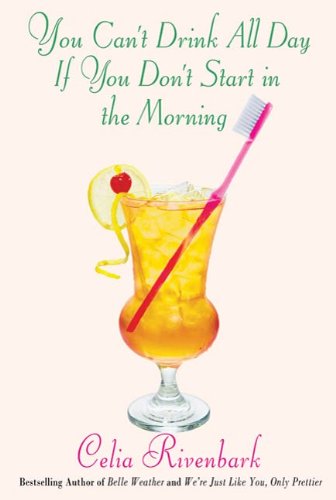
You Can't Drink All Day If You Don't Start in the Morning
Category: Buy a Kindle
About the Author Celia Rivenbark is the author of the award-winning bestsellers Stop Dressing Your Six-Year-Old Like a Skank; Bless Your Heart, Tramp ; and Belle Weather. We’re Just Like You, Only Prettier won a Southern Independent Booksellers Alliance (SIBA) Book Award for nonfiction and was a finalist for the James Thurber Prize for American Humor. Born and raised in Duplin County, North Carolina, Rivenbark grew up in a small house “with a red barn out back that was populated by a couple of dozen lanky and unvaccinated cats.” She started out writing for her hometown paper. She writes a weekly, nationally syndicated humor column for the Myrtle Beach Sun News . She lives in Wilmington, North Carolina. Review "Rivenbark’s latest outing is a fantastic book that will keep you laughing at the minutiae of the world outside while giving you time to reflect on your own life."-- Book Reporter "...one of those books that makes you laugh out loud and possibly even snort soda through your nose!"-- Booking Mama Excerpt. YOU CAN’T DRINK ALL DAY IF YOU DON’T START IN THE MORNING. 1 TB or Not TB: Perfect Attendance Nuts Don’t Care It doesn’t win me any points with the other mommies, but I tend to loudly yell “Booooooo!” and make lots of exaggerated thumbs-down gestures whenever a kid skips up to the stage to receive a perfect attendance certificate at the end of the school year. Sure, it’s a little unorthodox—some might even say rude—but I don’t think it’s any ruder than risking everybody else’s health just so you can get a stupid fill-in-the-blank award certificate from Office Depot. You know what our little family got for your kid’s perfect attendance? The month of March with a scaly rash and violently unpredictable diarrhea. Well. You asked. Perfect attendance awards are usually presented at that tasty combo platter that is the year-end assembly, awards presentation, fifth-grade graduation, and nacho bar. It gores my ox every single year. Hence the booing. “What’s wrong with you?” asked my fitness-freak mommie friend. I try not to hate her because she always arrives breathless from something called spinning class. For the longest time, I thought she was doing something with yarn but then I found out there’s actually a class where all you do is sit in a room and ride a bike that doesn’t go anywhere. You need a class for that? How about breathing in and out? Need a class for that, too? Fitness mommie was pissed at me. She would need to do a few dozen downward-facing dogs and journal for at least an hour to center herself. “You just booed a child. Who does that?” “Boooooooo!!!” Guess she got her answer. “Stop it! Those kids are going to get their feelings hurt. Here. Have some edamame. It’ll keep your mouth shut.” Fitness mommie is always able to wrestle huge Ziploc bags of edamame from her purse at any given time. I just laugh because I grew up surrounded by soybean fields and hog corn, both utterly useless when faced with actually needing to prepare food. But now edamame is every damn where and I am so over it. As the guidance counselor gave with the left and shook with the right, and the proud kid with the wet, hacking cough blew his nose on his shirt and waved happily to the crowd, I turned to “Edda.” “He’s a snot factory. Same as the rest of them. Look at ’em. They’re so stressed out trying to get that perfect attendance certificate that now half the third grade has fifth disease. If it weren’t for kids like him, there probably wouldn’t have ever been a first through fourth disease. Hey! Thanks for coming to school with a hundred-and-three-degree fever, loser !” Edda scurried away to find another seat but I just raised my voice. Like a crazy person. “Look at that woman with the camcorder,” I hissed to no one in particular. “Her kid hasn’t missed a day in five years. I heard his appendix burst one Thursday and she told him ‘Don’t be such a pussy; that’s what weekends are for.’ ” The parents drive this craziness, you know. Oh, sure, by about sixth grade, the kid has totally bought into it: Must. Have. Meaningless. Certificate. But it’s the parents’ fault in the beginning. I know a woman who got a little brass lapel pin for never missing a day of school all the way through twelfth grade. “I went to school with measles ,” she said ruefully one day. “Can you imagine?” Hell, no! I laid out of school if there was a freakin’ wedding on Another World. Fortunately, my mother understood this addiction and cheered me on. “Let me write a note,” she’d say. I usually handled the note-writing because, to my mother, actually laying out of school to see Rachel get married yet again was a perfectly logical excuse. “No, no!” I’d say. “We can’t tell the truth! It needs to be something really dramatic, something nobody wants to really follow up on.” Fetching notepaper from a kitchen cabinet and plopping into a recliner, I’d compose an entirely respectable letter to the teacher that usually included the phrase “agonizing pain emanating from her females.” (In the South, and perhaps elsewhere, a girl or woman refers to her inner workings as her “females.” I have never heard a man call his workings his “males,” but it wouldn’t bother me particularly.) Over the years, my friends and I had gotten extremely clever with the writing of sick notes. I like to think it was the start of my professional writing career. Only then, I was paid in Sugar Daddys or Black Cows. Some people are born to greatness; others have it thrust upon them. So it was that most of the dumbasses in my class would come to me for a great sick note. One showed me a note her mother had scribbled. “Nobody’s gonna believe this. It don’t even make sense,” whined Opal-Anne. The note was truly awful and, no, it didn’t make no sense at all. Written in Opal-Anne’s mama’s sad little scrawl, it read, “Please accuse Opal from gym class. Her period has done swooped down on her.” From that day forward, I always thought of menstruation as a huge hawk that would dig its wrinkled yellow feet into your scalp for five to seven days a month and just sit there going “Caw! Caw!” or whatever the hell noise hawks make. My mother’s willingness to be a coconspirator on keeping me out of school for important weddings of TV characters has carried over to the raising of my own precious cherub, Sophie, who gets much of her own health information and life guidance from TV, just as her mother did before her. Family traditions are sacred, y’all. Sophie’s getting a crash course on some of this stuff now that the nightly news has informed me that one in four teenage girls has a sexually transmitted disease. All together now: “Ewwwww.” Naturally, I summoned the Princess to the TV so she could hear it from Brian Williams’ own mouth. “Mooooommmmm,” was the response, accompanied by a big eye roll. “That’s gross.” “Indeed it is, little missy,” I said. It’s hard to believe my baby is going to middle school in a few weeks. It seems like only yesterday I was lying to kindergarten teachers about having to go out of town on business just so I could avoid having to bake shamrock-shaped cupcakes. Good times. And it really was just yesterday when the school nurse called to say that the Princess had thrown up during Human Growth and Changes class. “Some students are just more sensitive than others to these videos,” the perky nurse explained as I applied a wet Brawny towel to Soph’s pale forehead. “One little boy actually fainted. ” I looked at the nurse for a few seconds and realized that I should choose my words carefully. I am, after all, a mature adult. “What kind of perverted shit are y’all showing these kids?” Yeah. I said it just like that. I’m pretty sure the nurse was considering recommending me for in-school suspension but she knew my lumpy ass would never fit in that tiny desk. Listen. I happen to believe that schools don’t need to be in the business of teaching sex education to children. That’s what TV is for. Which is why I’m making sure the Princess learns everything she needs to know from a trusted, reliable source that stresses consequences: One Tree Hill on the CW network. It’s like Human Growth and Changes, only it has an actual plot and the music is sick! The Princess and I watch One Tree Hill together, which is my own way of educating her about nasty stuff. Sure, it’s a slightly unorthodox approach, but OTH covers everything she needs to know: the perils of unprotected sex, the perils of drugs, the perils of ignoring the creepy Goth kid, the perils of cheating at love and basketball—it’s all there. Plus it’s filmed in my hometown so I’m partial to its addictive charms. My idea? Ditch Human Growth and Changes and show the OTH episode where Nathan had a suspicious discharge. Or maybe that was Brooke. No, it was Rachel. Whatever—you’d be scared straight. I signed my traumatized Princess out for the day and drove straight home. I tucked her into bed, gave her a mug of tomato soup with a big crouton in the center, popped in the Cinderella III DVD, and promised her that she would never have to see a video about testicles again. When he got home from work, duh-hubby, naturally, was thrilled to hear that sex education class had made his daughter sick. Men are so predictable. One thing was for sure. Neither Soph nor the unfortunate little boy who had fainted during the sex-ed video (the little boy whom my husband likes to call “my future son-in-law”) would get perfect attendance awards. Not that she was ever in any danger of it. Back in the assembly, watching the idiot parents fist-bumping and high-fiving was making me sick. I was grateful that I didn’t have to go to school with measles, like my friend did all those years ago. The very word “measles” just scares the shit out of me every time I hear it. I had measles when I was six and remember it being a round-the-clock “itchy and scratchy” show. Plus, it gives you rabbit eyes and the virus means you can contaminate unborn babies and make them come out with extra noses or, worse, as Republicans. “I can... Review “Rivenbark's latest outing is a fantastic book that will keep you laughing at the minutiae of the world outside while giving you time to reflect on your own life.” ― Book Reporter “...one of those books that makes you laugh out loud and possibly even snort soda through your nose!” ― Booking Mama
Features: From the author of the bestselling classics | We're Just Like You | , | Only Prettier | , and | Bless Your Heart, Tramp | , comes a collection of essays so funny, you'll shoot co'cola out of your nose. Topics include such gems as: • Why Miss North Carolina is too nice to hate • How Gwyneth Paltrow wants to improve your pathetic life • Strapped for cash? Try cat whispering • Sex every night for a year? How do you wrap that? • Get yer Wassail on: It's carolin' time • Airlines serving up one hot mess • Action figure Jesus • Why Clay Aiken ain't marrying your glandular daughter • And much more! Complete with a treasure trove of Celia's genuine southern recipes, | You Can't Drink All Day if You Don't Start in the Morning | is sure to appeal to anyone who lives south of something.